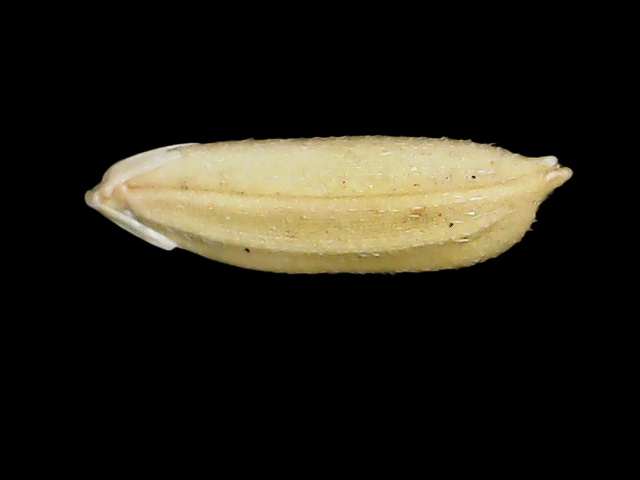
Rice variety: Bd30